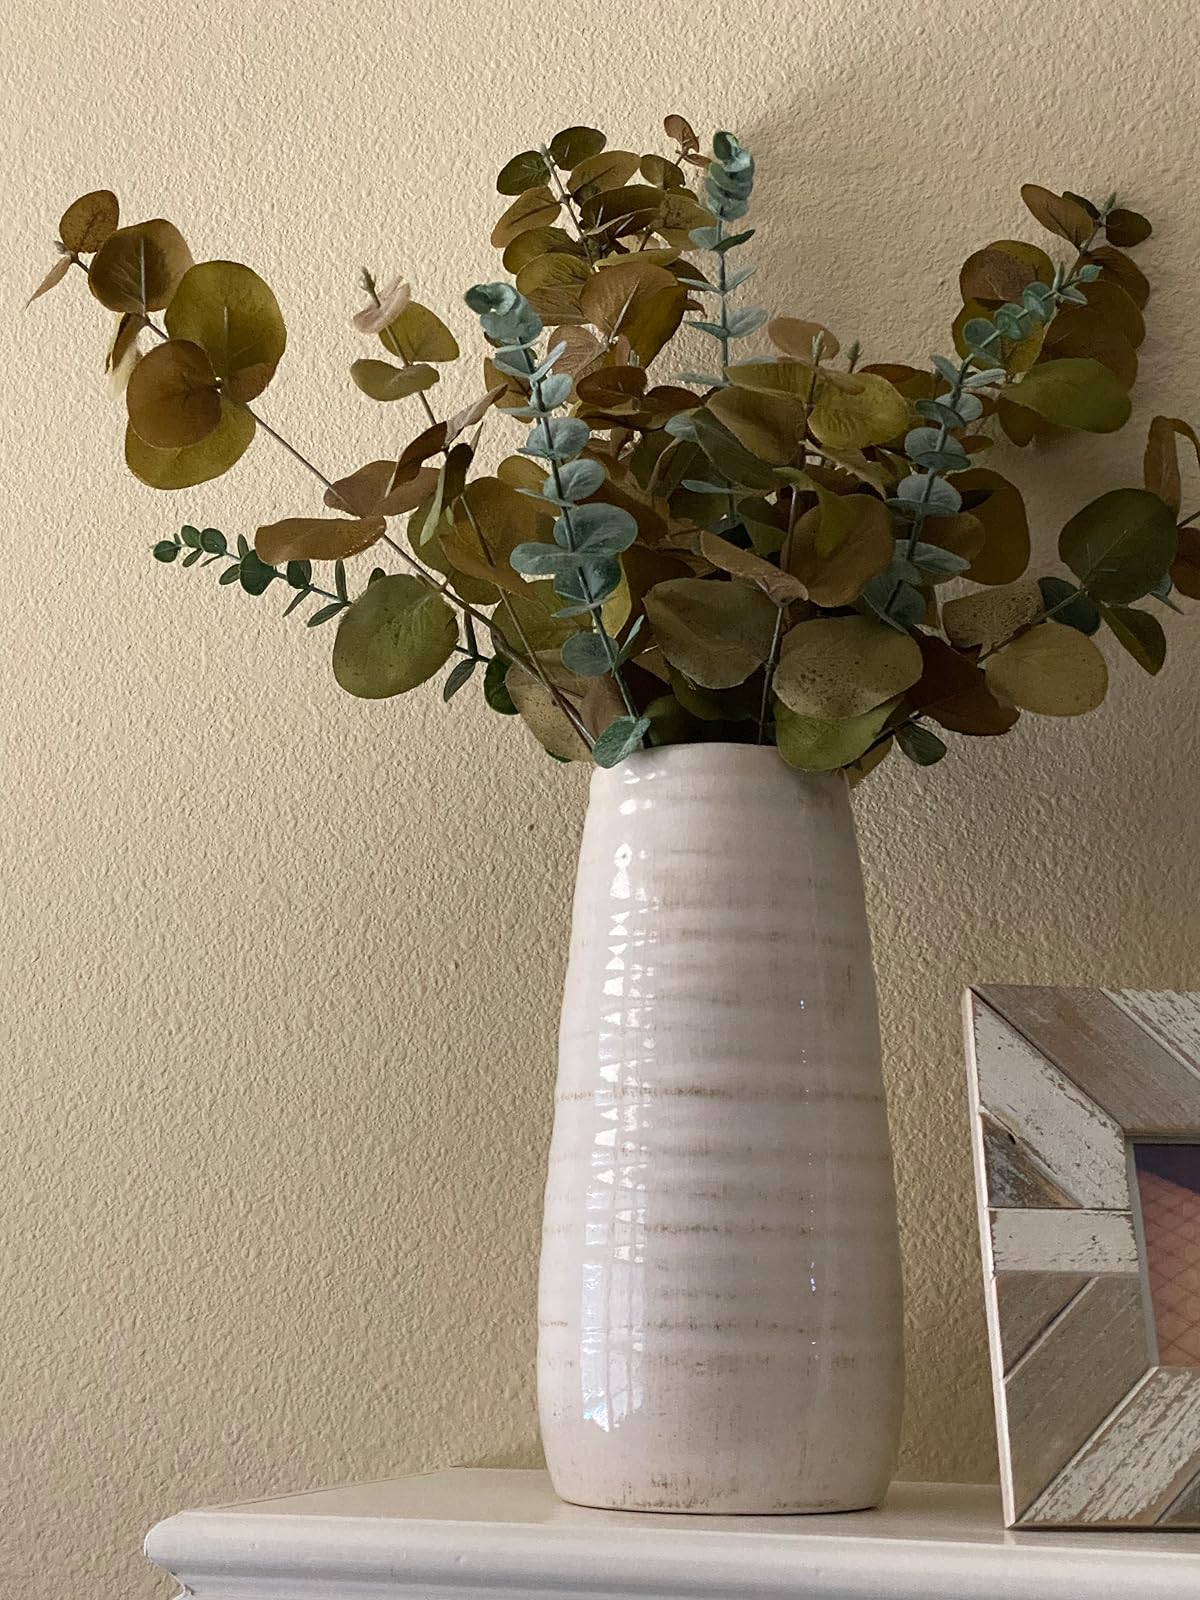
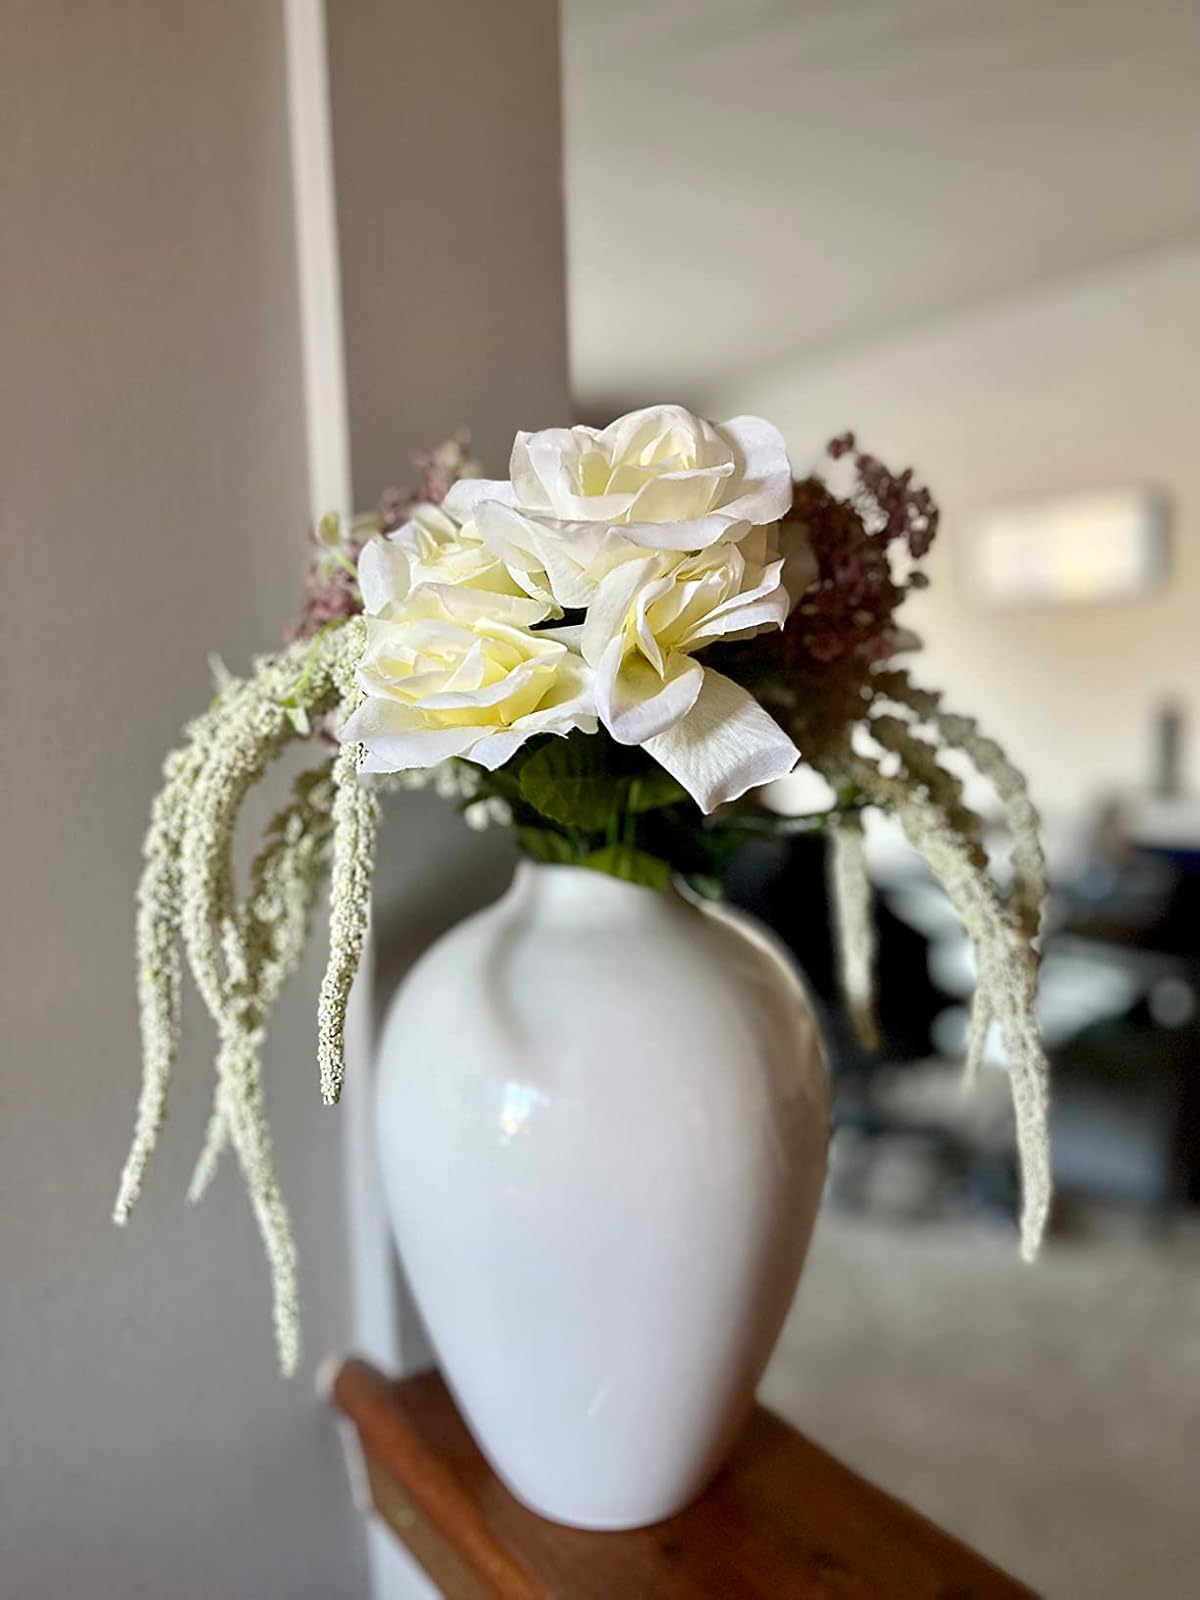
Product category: vase
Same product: no